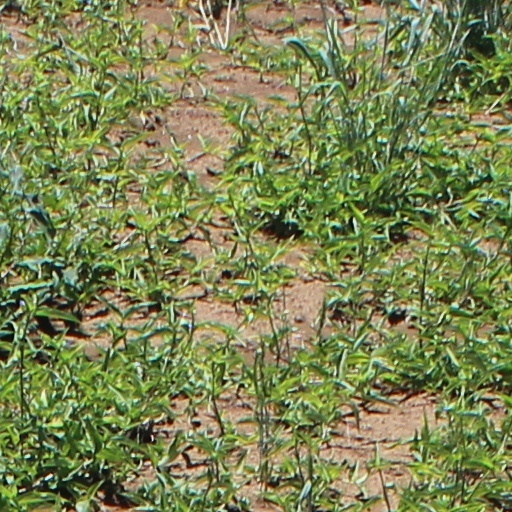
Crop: wheat